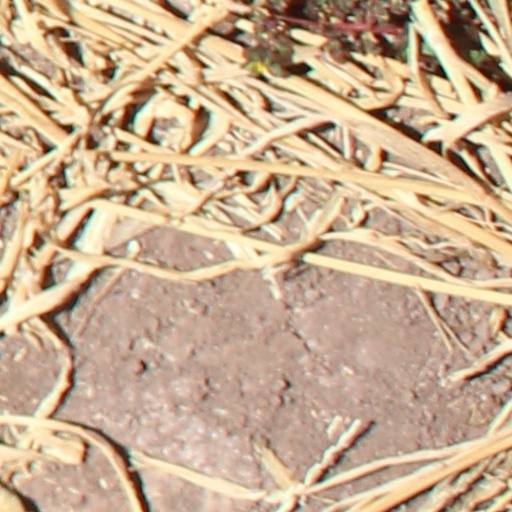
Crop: wheat